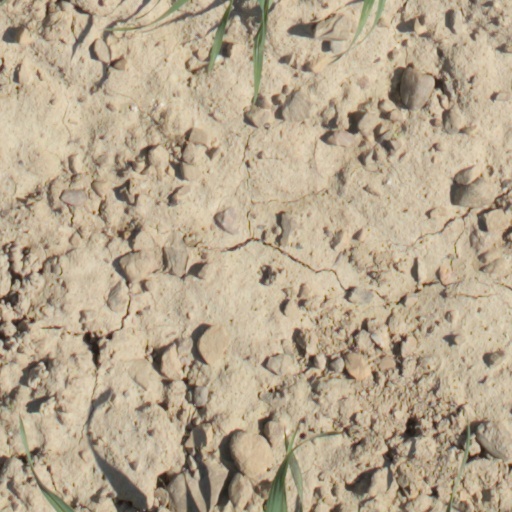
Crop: wheat